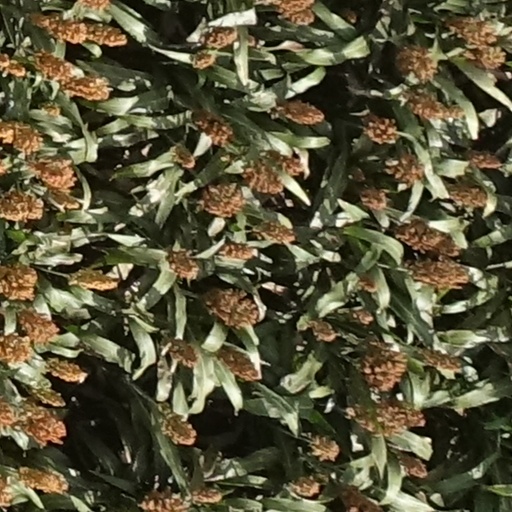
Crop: sorghum